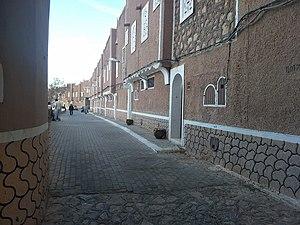
Ksar Tafilelt ou Ksar de Tafilelet est une ville algérienne de la wilaya de Ghardaïa, connue pour sa conception écologique.